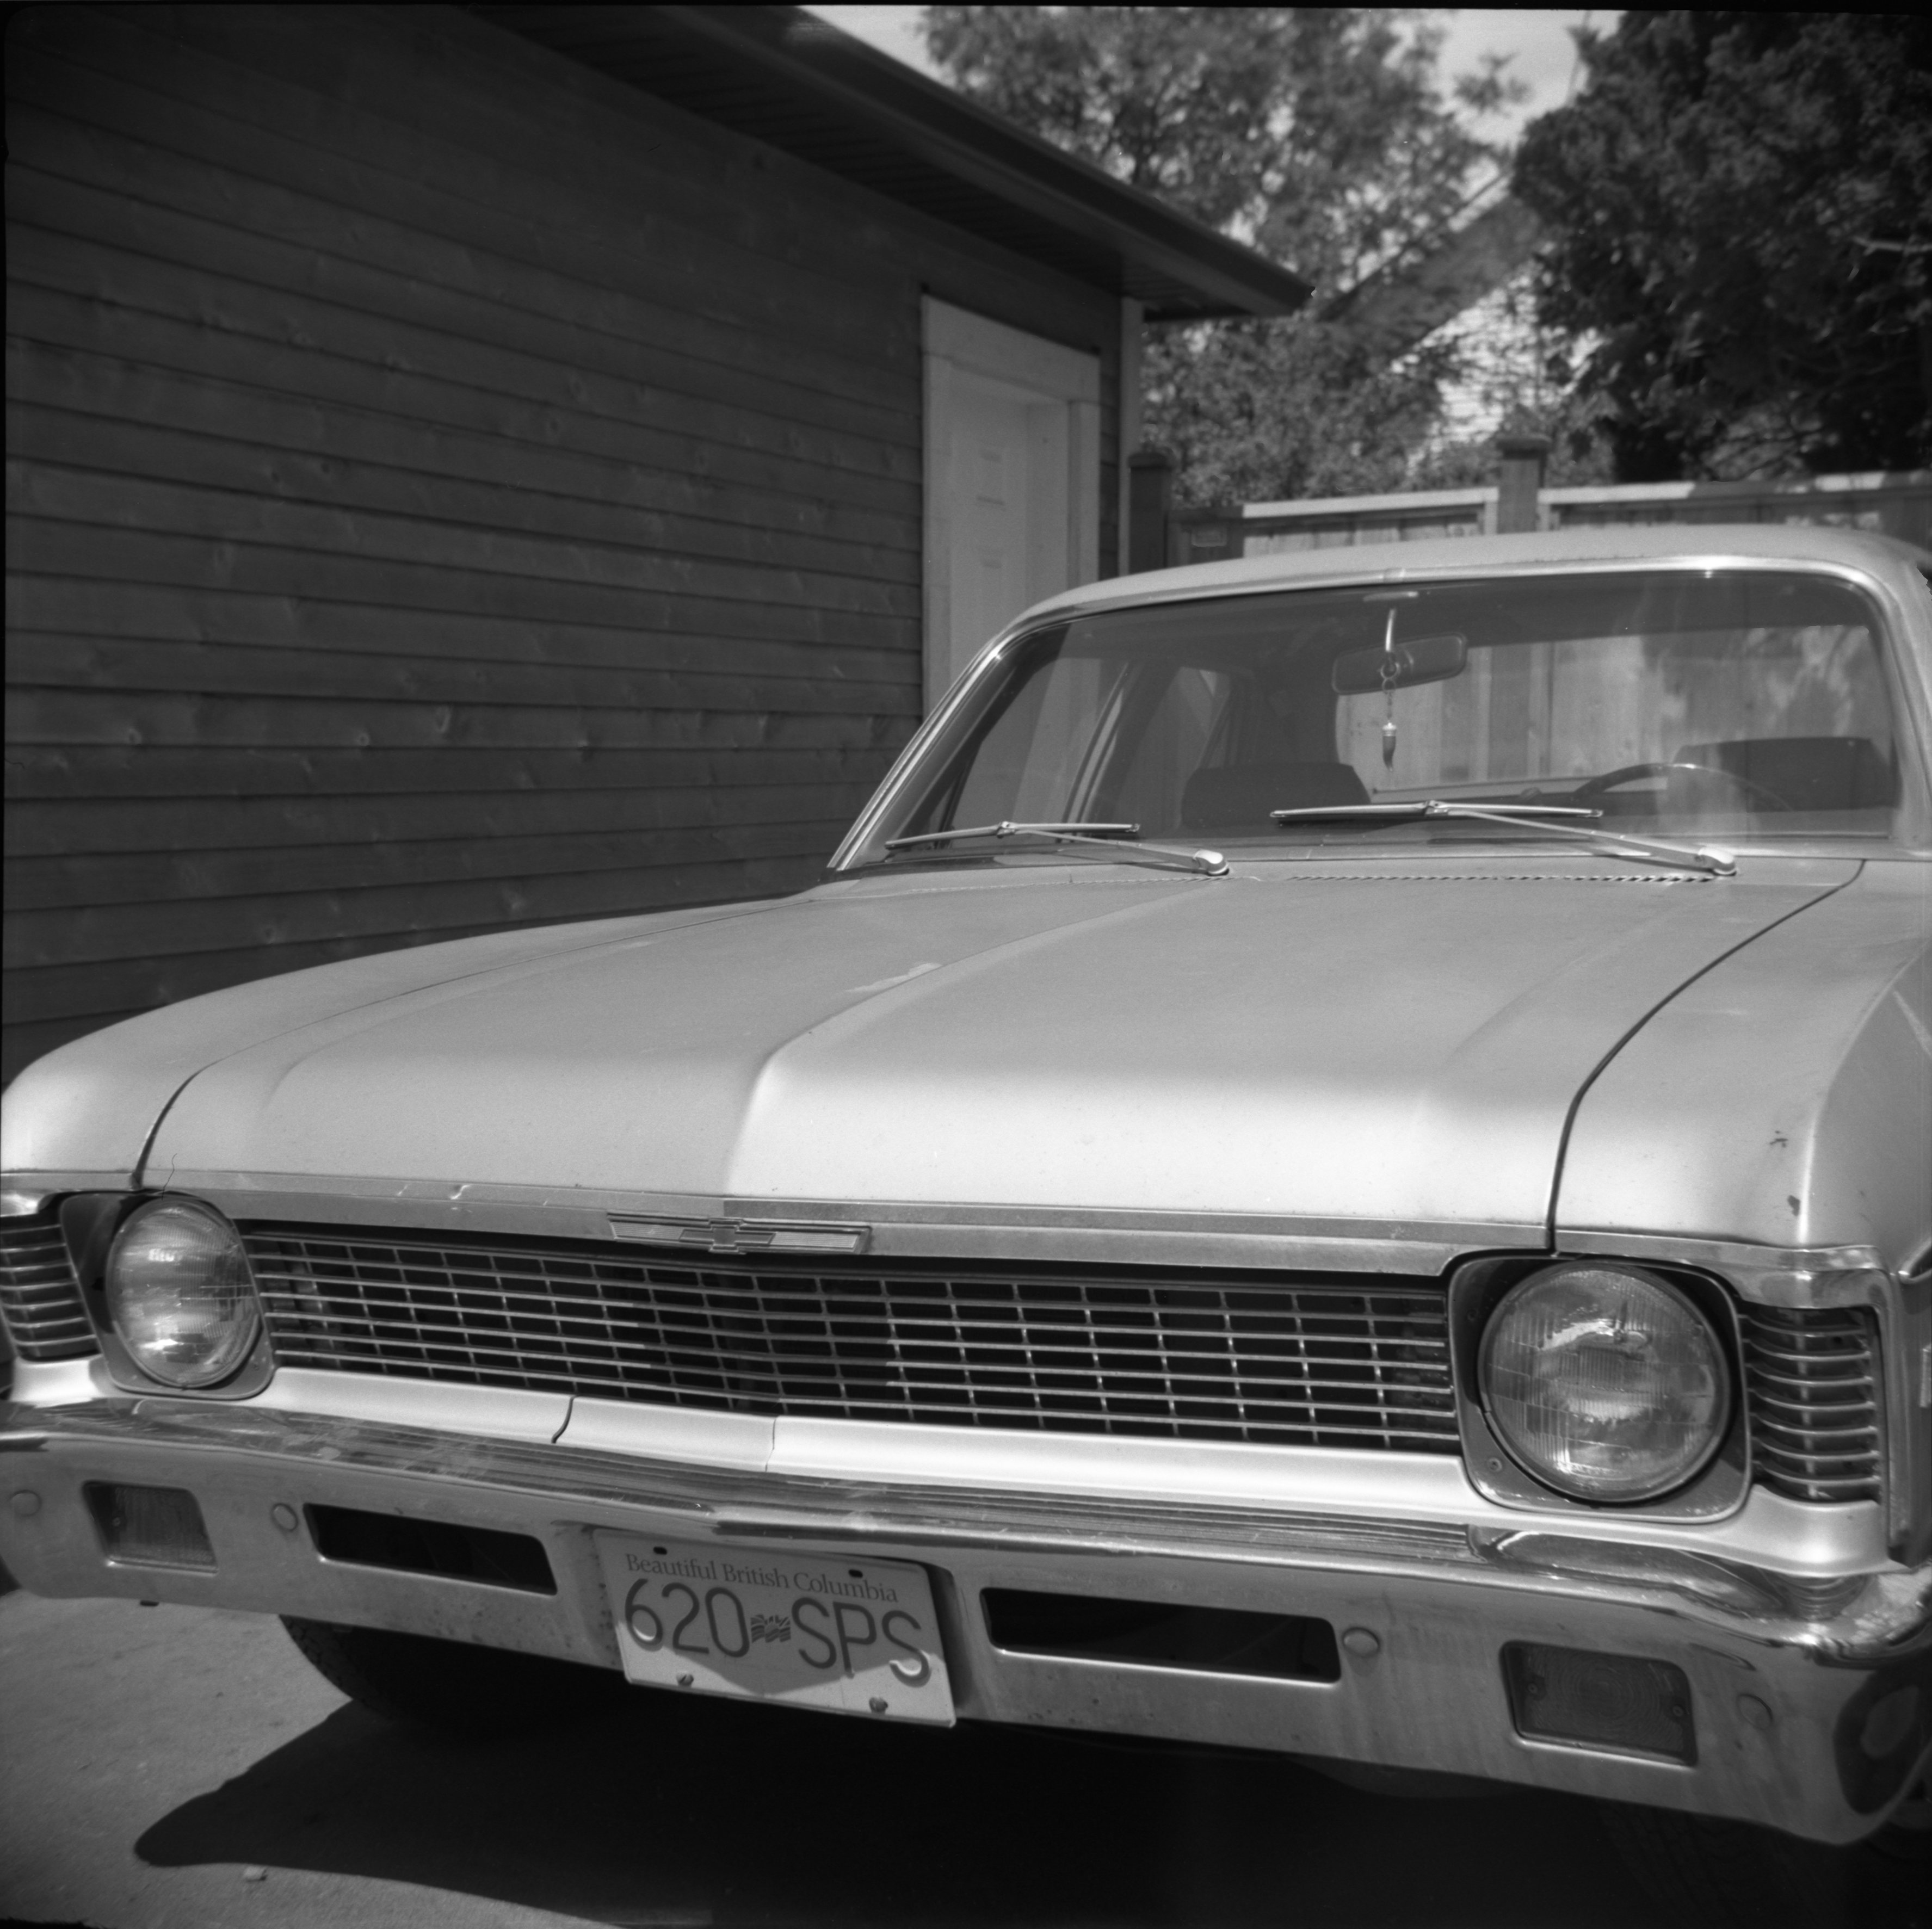
car, vehicle, vintage car, sedan, 120, chevrolet, chevy, mediumformat, classiccar, kodaktmax400, musclecar, frankasolidaiie, frankasolida, germancamera, land vehicle, automobile make, automotive exterior, luxury vehicle, full size car